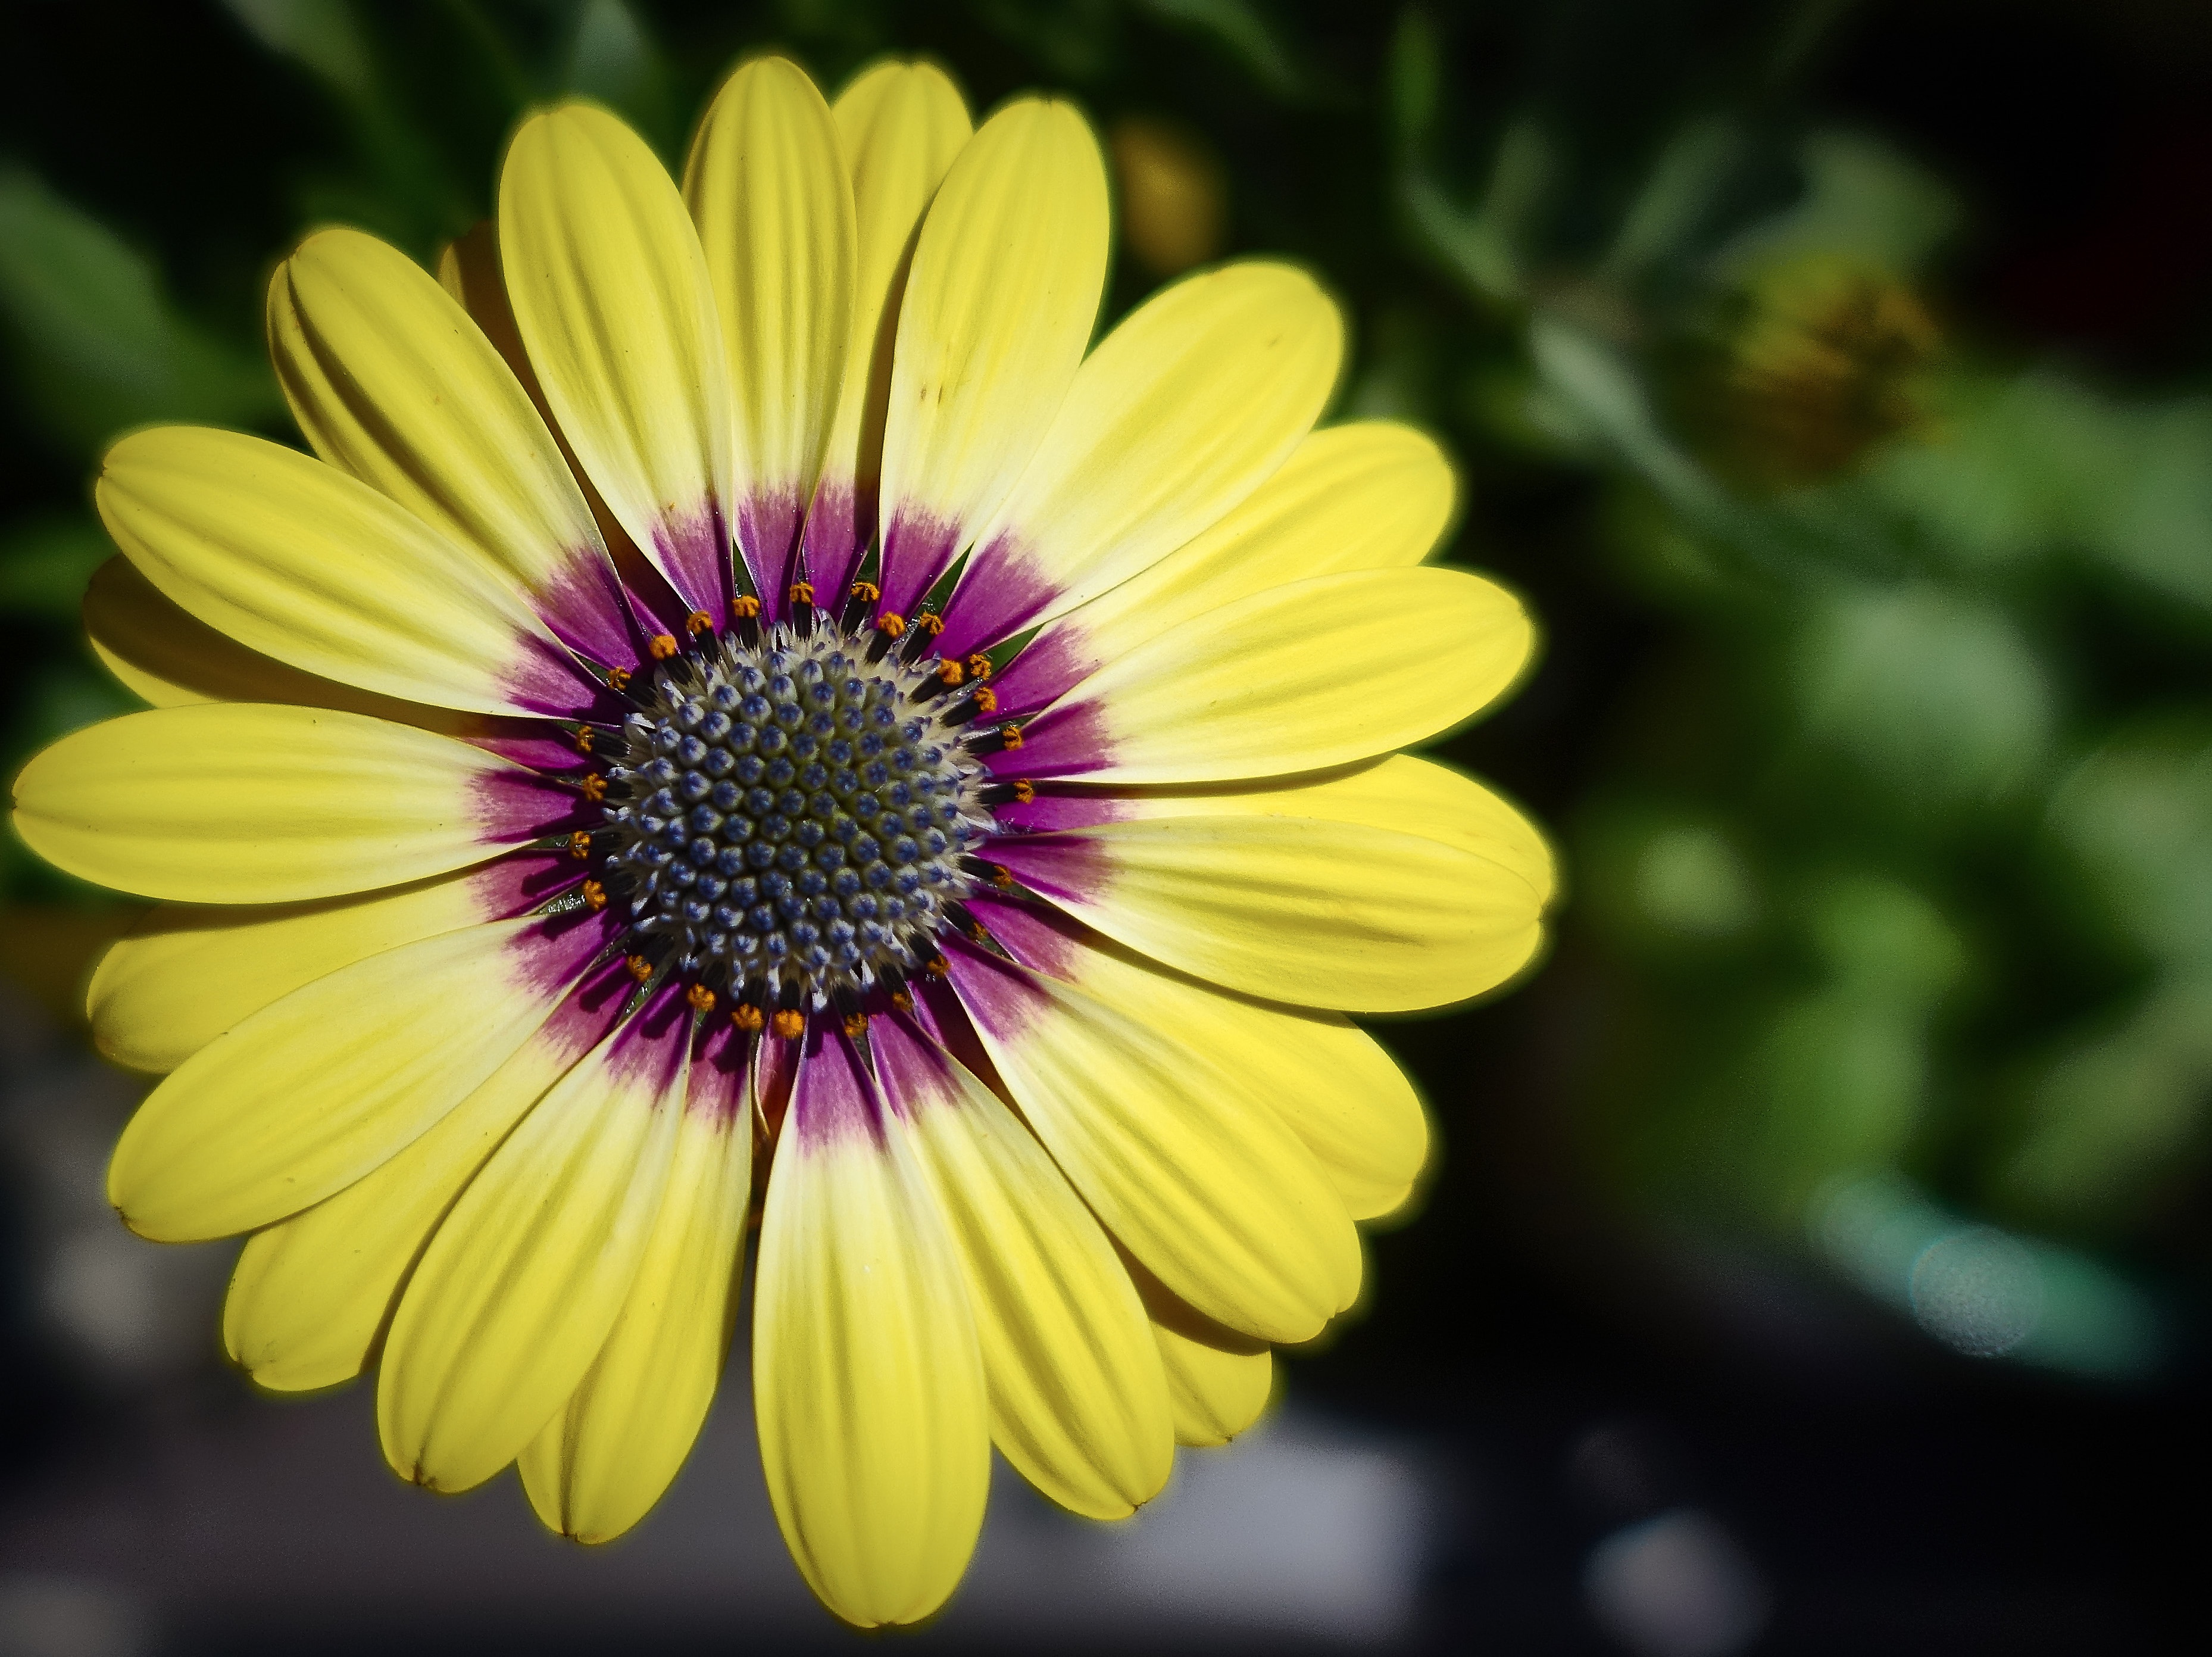
blossom, plant, photography, flower, petal, daisy, yellow, garden, flora, wildflower, close up, gerbera, macro photography, flowering plant, daisy family, african daisy, oxeye daisy, annual plant, plant stem, land plant